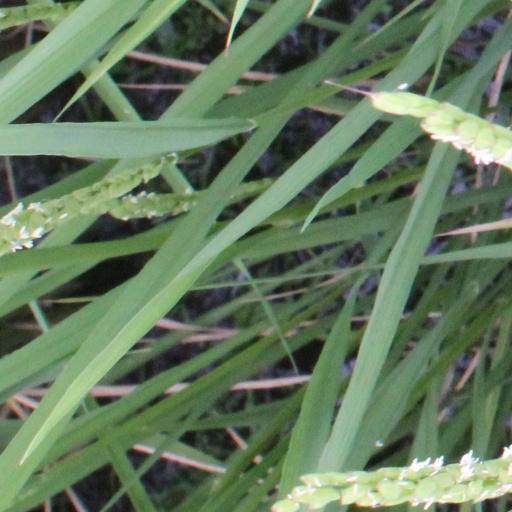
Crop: rice